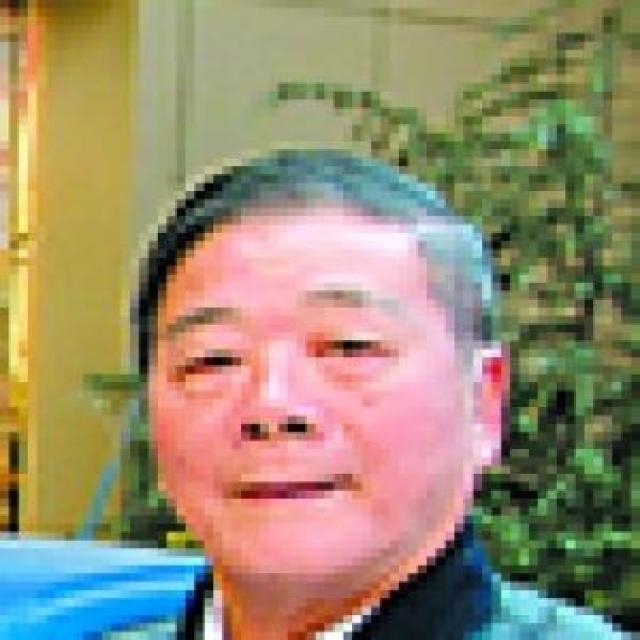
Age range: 65+